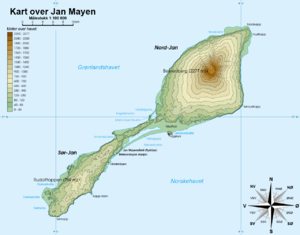
Jan Mayen / Naturforhold
Jan Mayens topografi.
Jan Mayen er en 373 km² stor arktisk ø, delvist dækket af gletsjere. Her ligger også Norges eneste aktive vulkan, Beerenberg, der med sin højde på 2.277 meter er et af Norges højeste bjerge. Jan Mayen er en del af kongeriget Norge, men er ikke omfattet af Svalbardtraktaten.